Stephen Hopkins (politician)

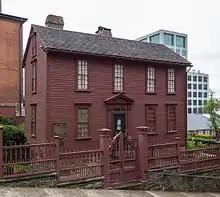

In 1755, Hopkins was elected to his first term as governor, defeating his predecessor William Greene by a small margin. The year was mostly occupied with legislation and work related to the pending war with France. Braddock's defeat and the occupation of Crown Point led the colony to send forces to Albany. Late in the previous year, Hopkins and his Attorney-General Daniel Updike were delegates from Rhode Island to the Albany Congress, which convened to discuss the common defense of the collective colonies and to hold a conference with the five Indian tribes to secure their assistance in thwarting French encroachment. He and others considered Benjamin Franklin's early plan for uniting the colonies, but the principles of the plan were rejected in both the colonies and Great Britain. As the war with France developed in February 1756, the General Assembly ordered the raising of 500 Rhode Island men for the expedition to Lake George in New York.